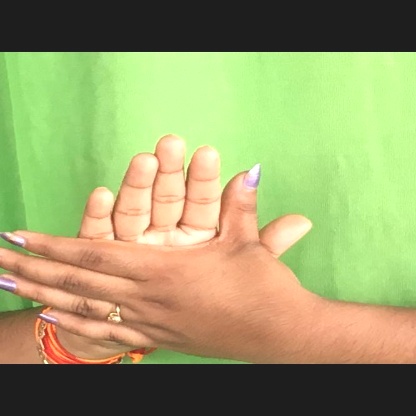
Mudra: Chakra